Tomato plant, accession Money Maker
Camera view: tilt-top (135 deg); turntable rotation: 60 degrees
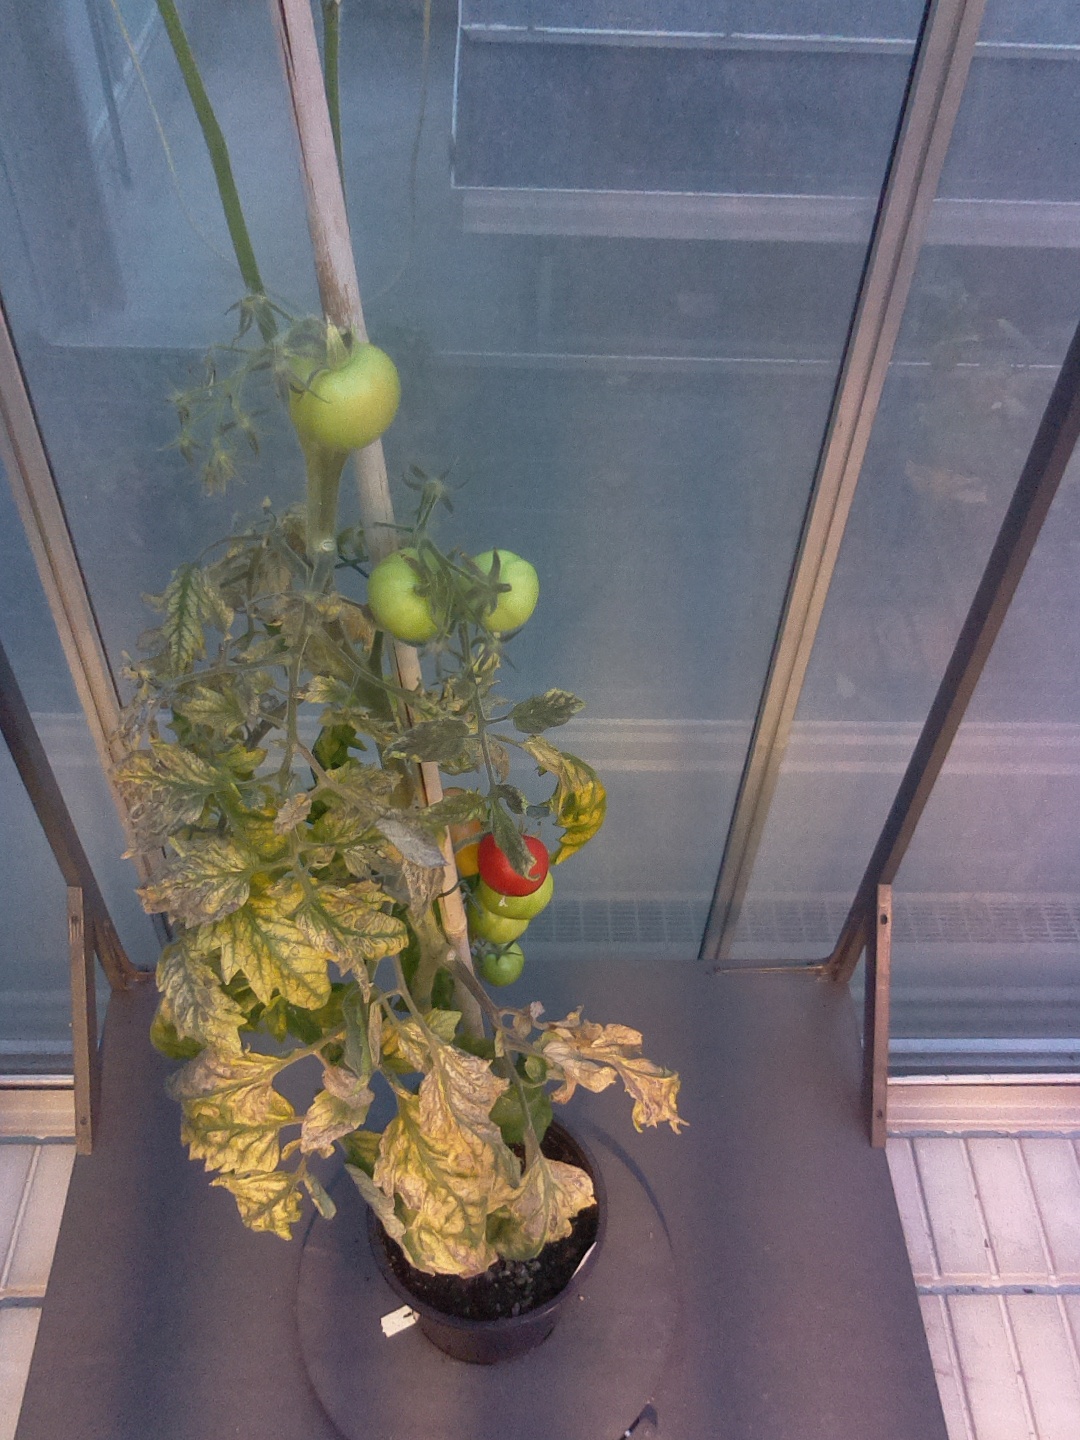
BBCH growth stage 81: 10%-20% of fruits show typical fully ripe color